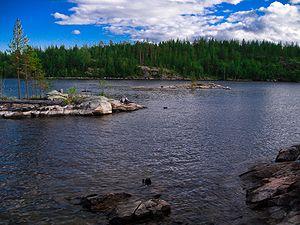
Le lac Kovdozero est un lac d'eau douce situé dans l'oblast de Mourmansk, au nord-ouest de la Russie.